Cursor Models

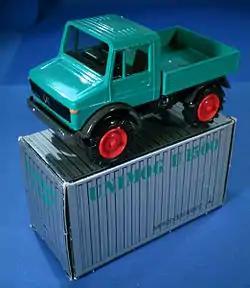
Cursor Modell Mercedes-Benz Unimog truck. This model is diecast zamac where earlier models were plastic. Note also the box design is exactly the same as boxes for Mercedes-Benz promotional products made by other model firms, like NZG.

About 1978, Cursor went in a different direction. First, models of contemporary trucks, mostly Mercedes-Benzes, started to appear. Secondly, these were now often diecast in zamac. Then, similar to NZG Models and Conrad Models three or four Mercedes-Benz sedans (the 230, 200, and 190) and the Gelandewagen SUV were introduced "in 1:35 scale". This marked Cursor's main focus on the production of miniatures mainly for promotional purposes. Apparently all three companies were taking similar marching orders from Mercedes-Benz on how the company wanted its promotional models standardized. A BMW 3 series coupe also was made by Cursor in the 1:35 scale. As was typical models usually had opening doors with tilting seats and realistic rubber tires.